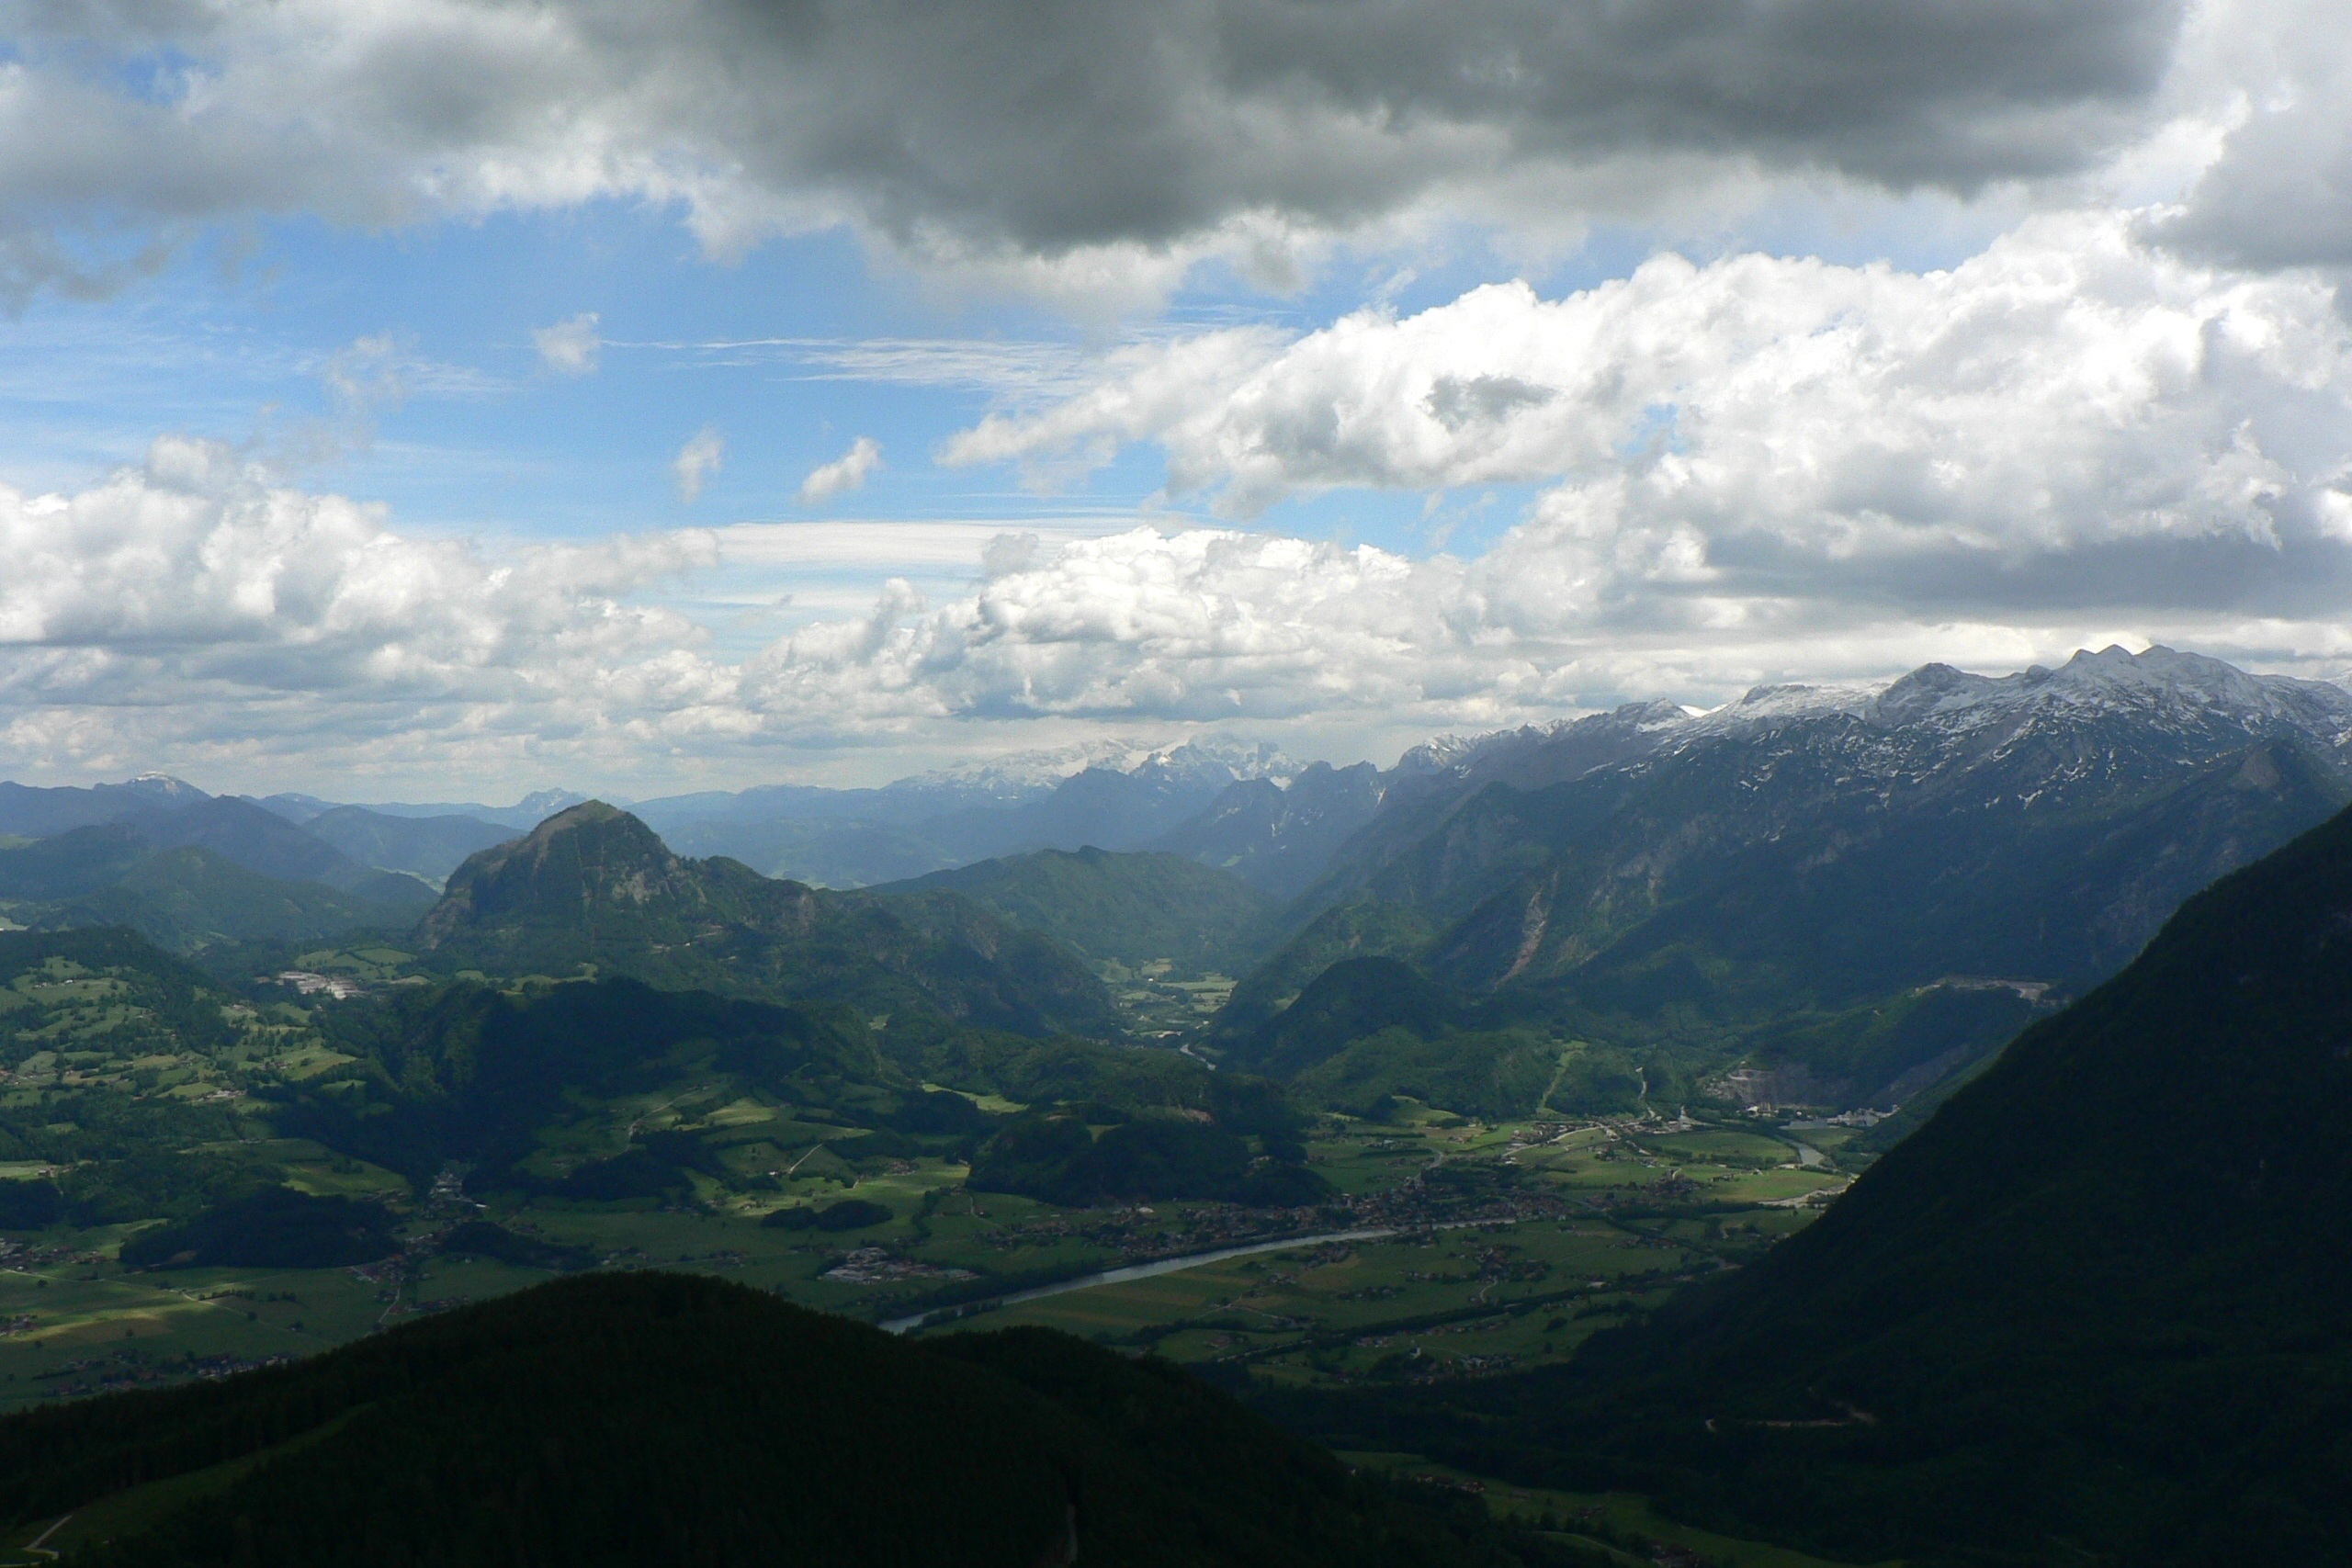
landscape, nature, mountain, cloud, sky, hill, valley, mountain range, clear, blue, highland, ridge, summit, austria, clouds, mountains, alps, plateau, fell, loch, landform, green field, mountain pass, geographical feature, atmospheric phenomenon, mountainous landforms, salzburgerland